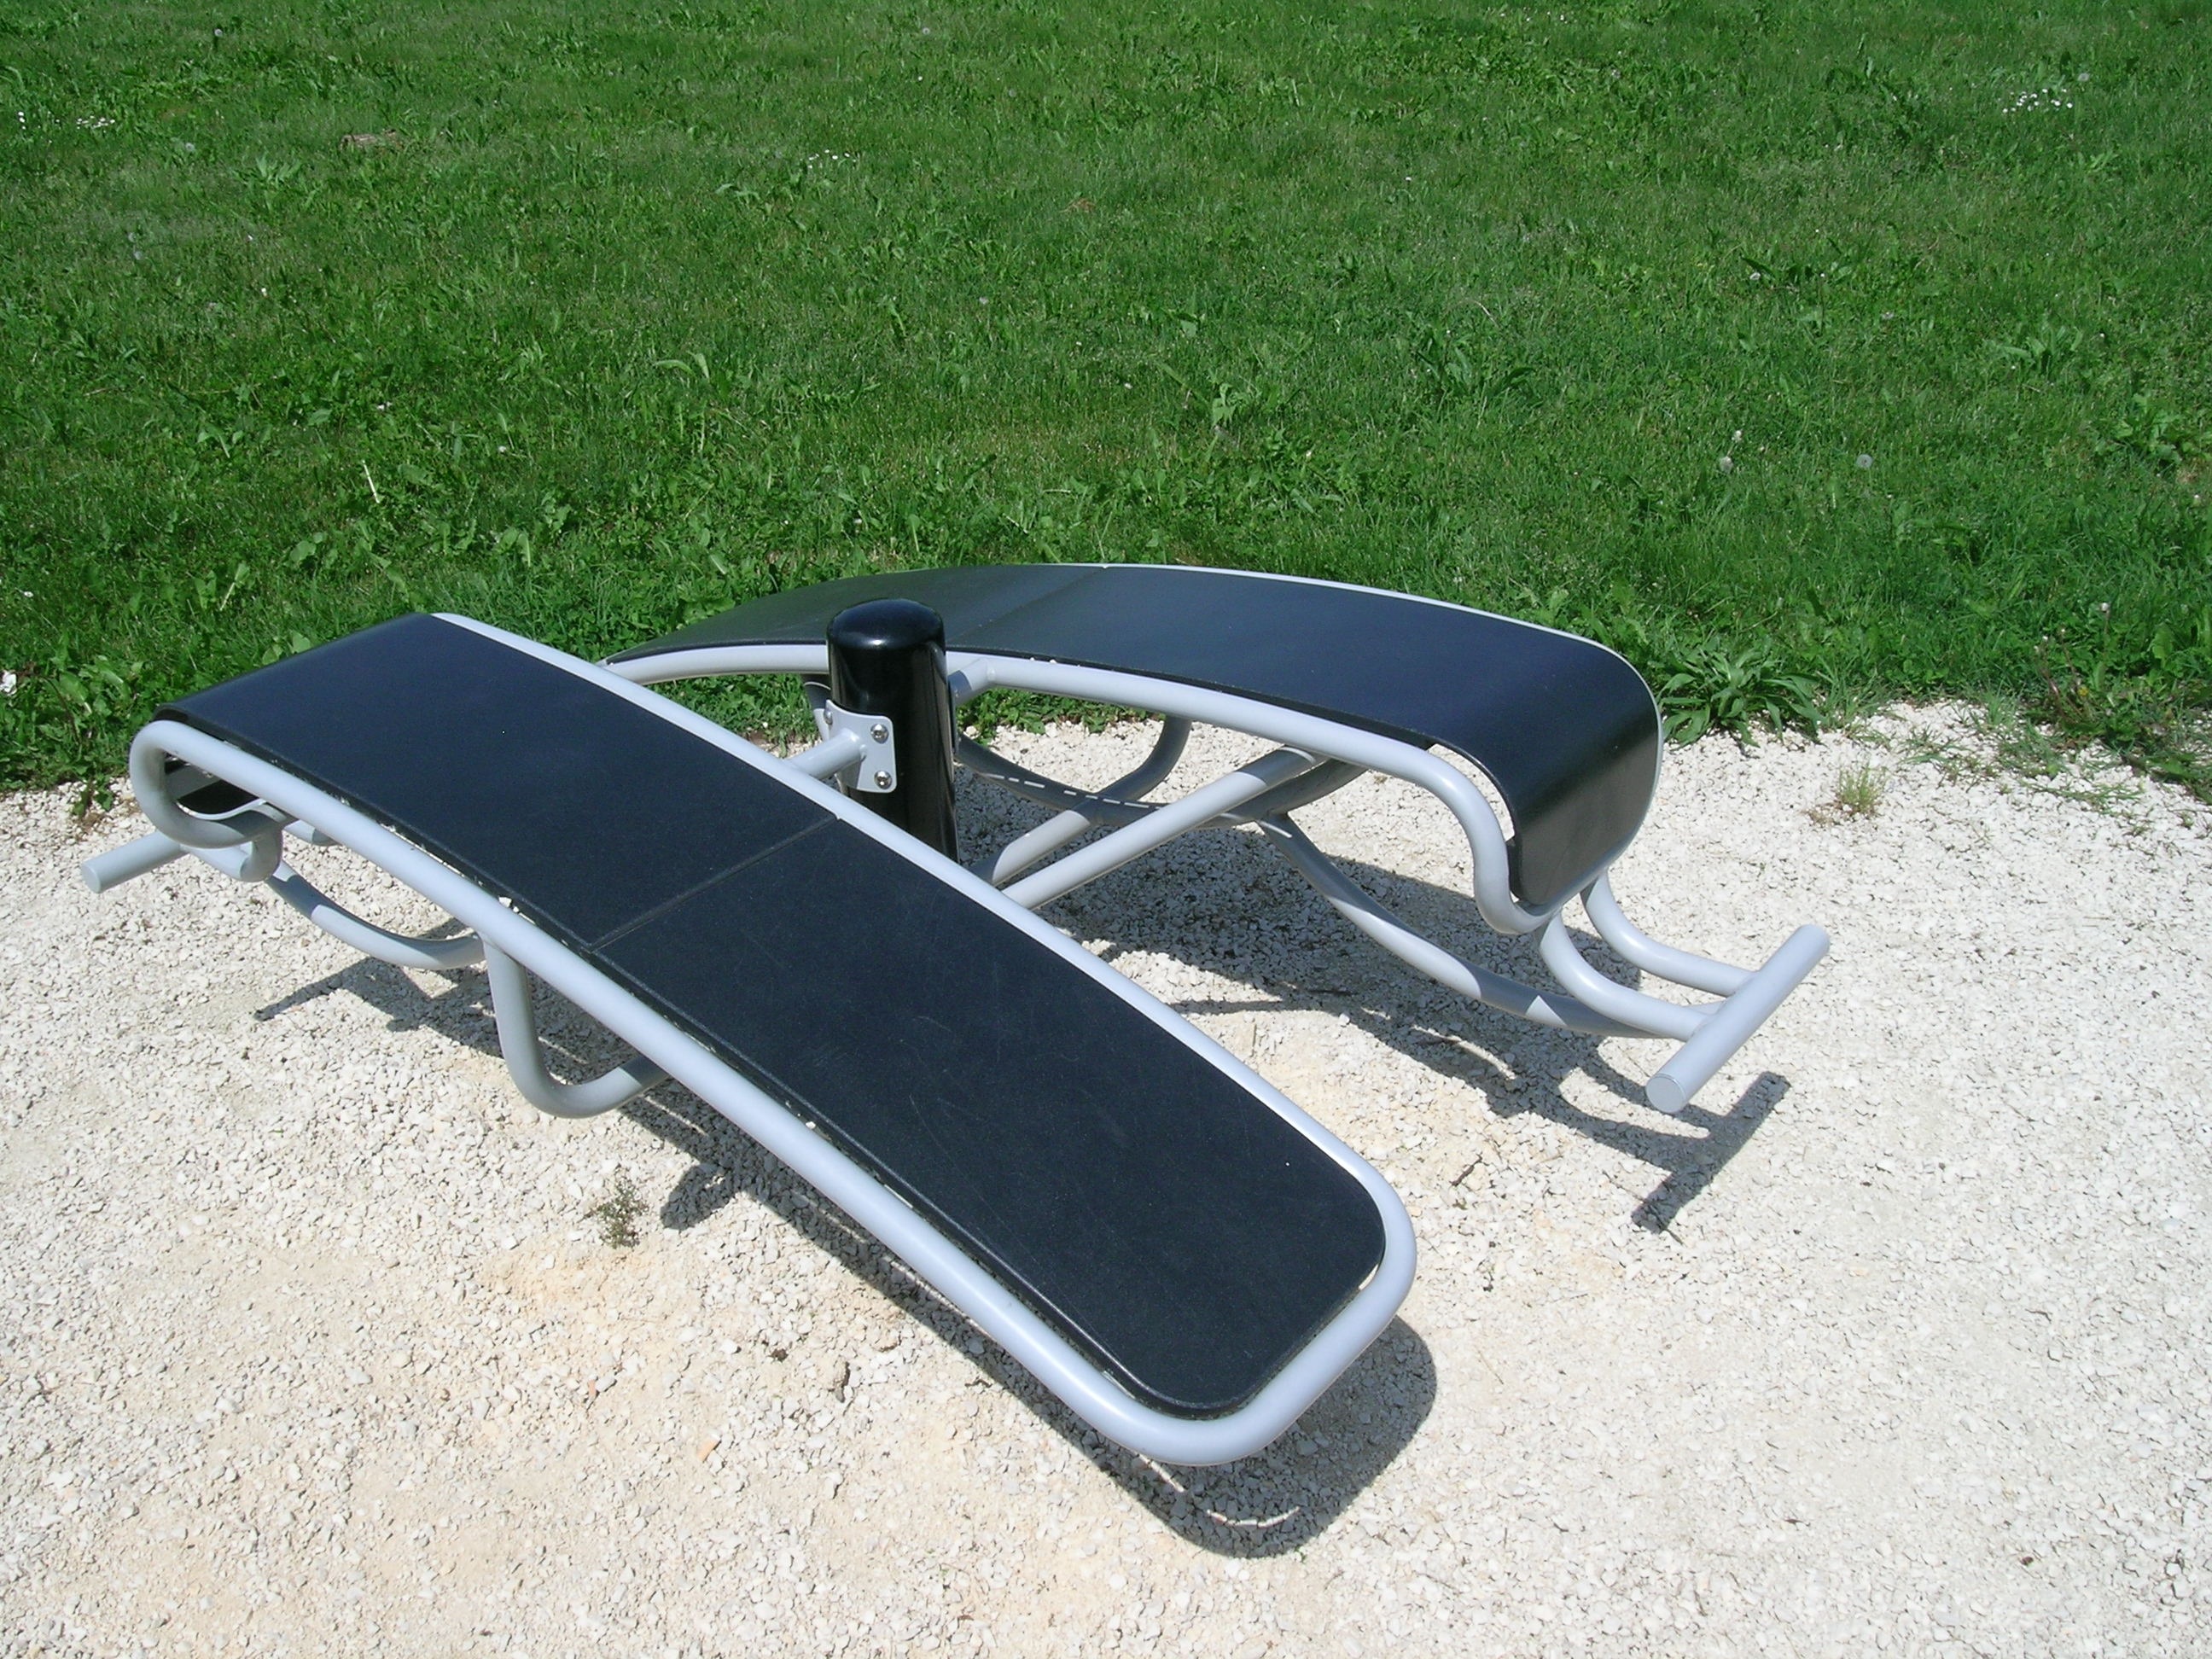
sport, bench, wheel, vehicle, furniture, gym, workout, bumper, gymnastics, physical, physical activity, automotive exterior, club equipment, bass boat, sunlounger